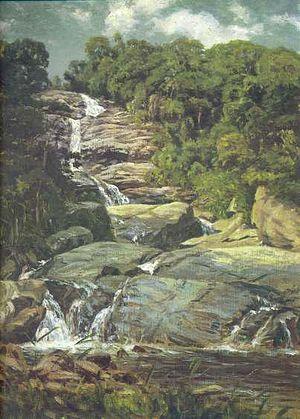
L'Alto da Boa Vista est un quartier de la ville de Rio de Janeiro, au Brésil. Il abrite le célèbre Christ Rédempteur. Il est habité par des gens à revenu élevé. Le quartier se situe sur le dessus du Macico da Tijuca, une chaîne de montagnes et de collines où est aussi installé le parc national de la Tijuca, et qui divise la ville en Nord, Sud, Ouest et zones centrales. Il a également comme lieux d'intérêt, la Gávea Pequena la « Petite Gávea » et la Vista Chinesa.